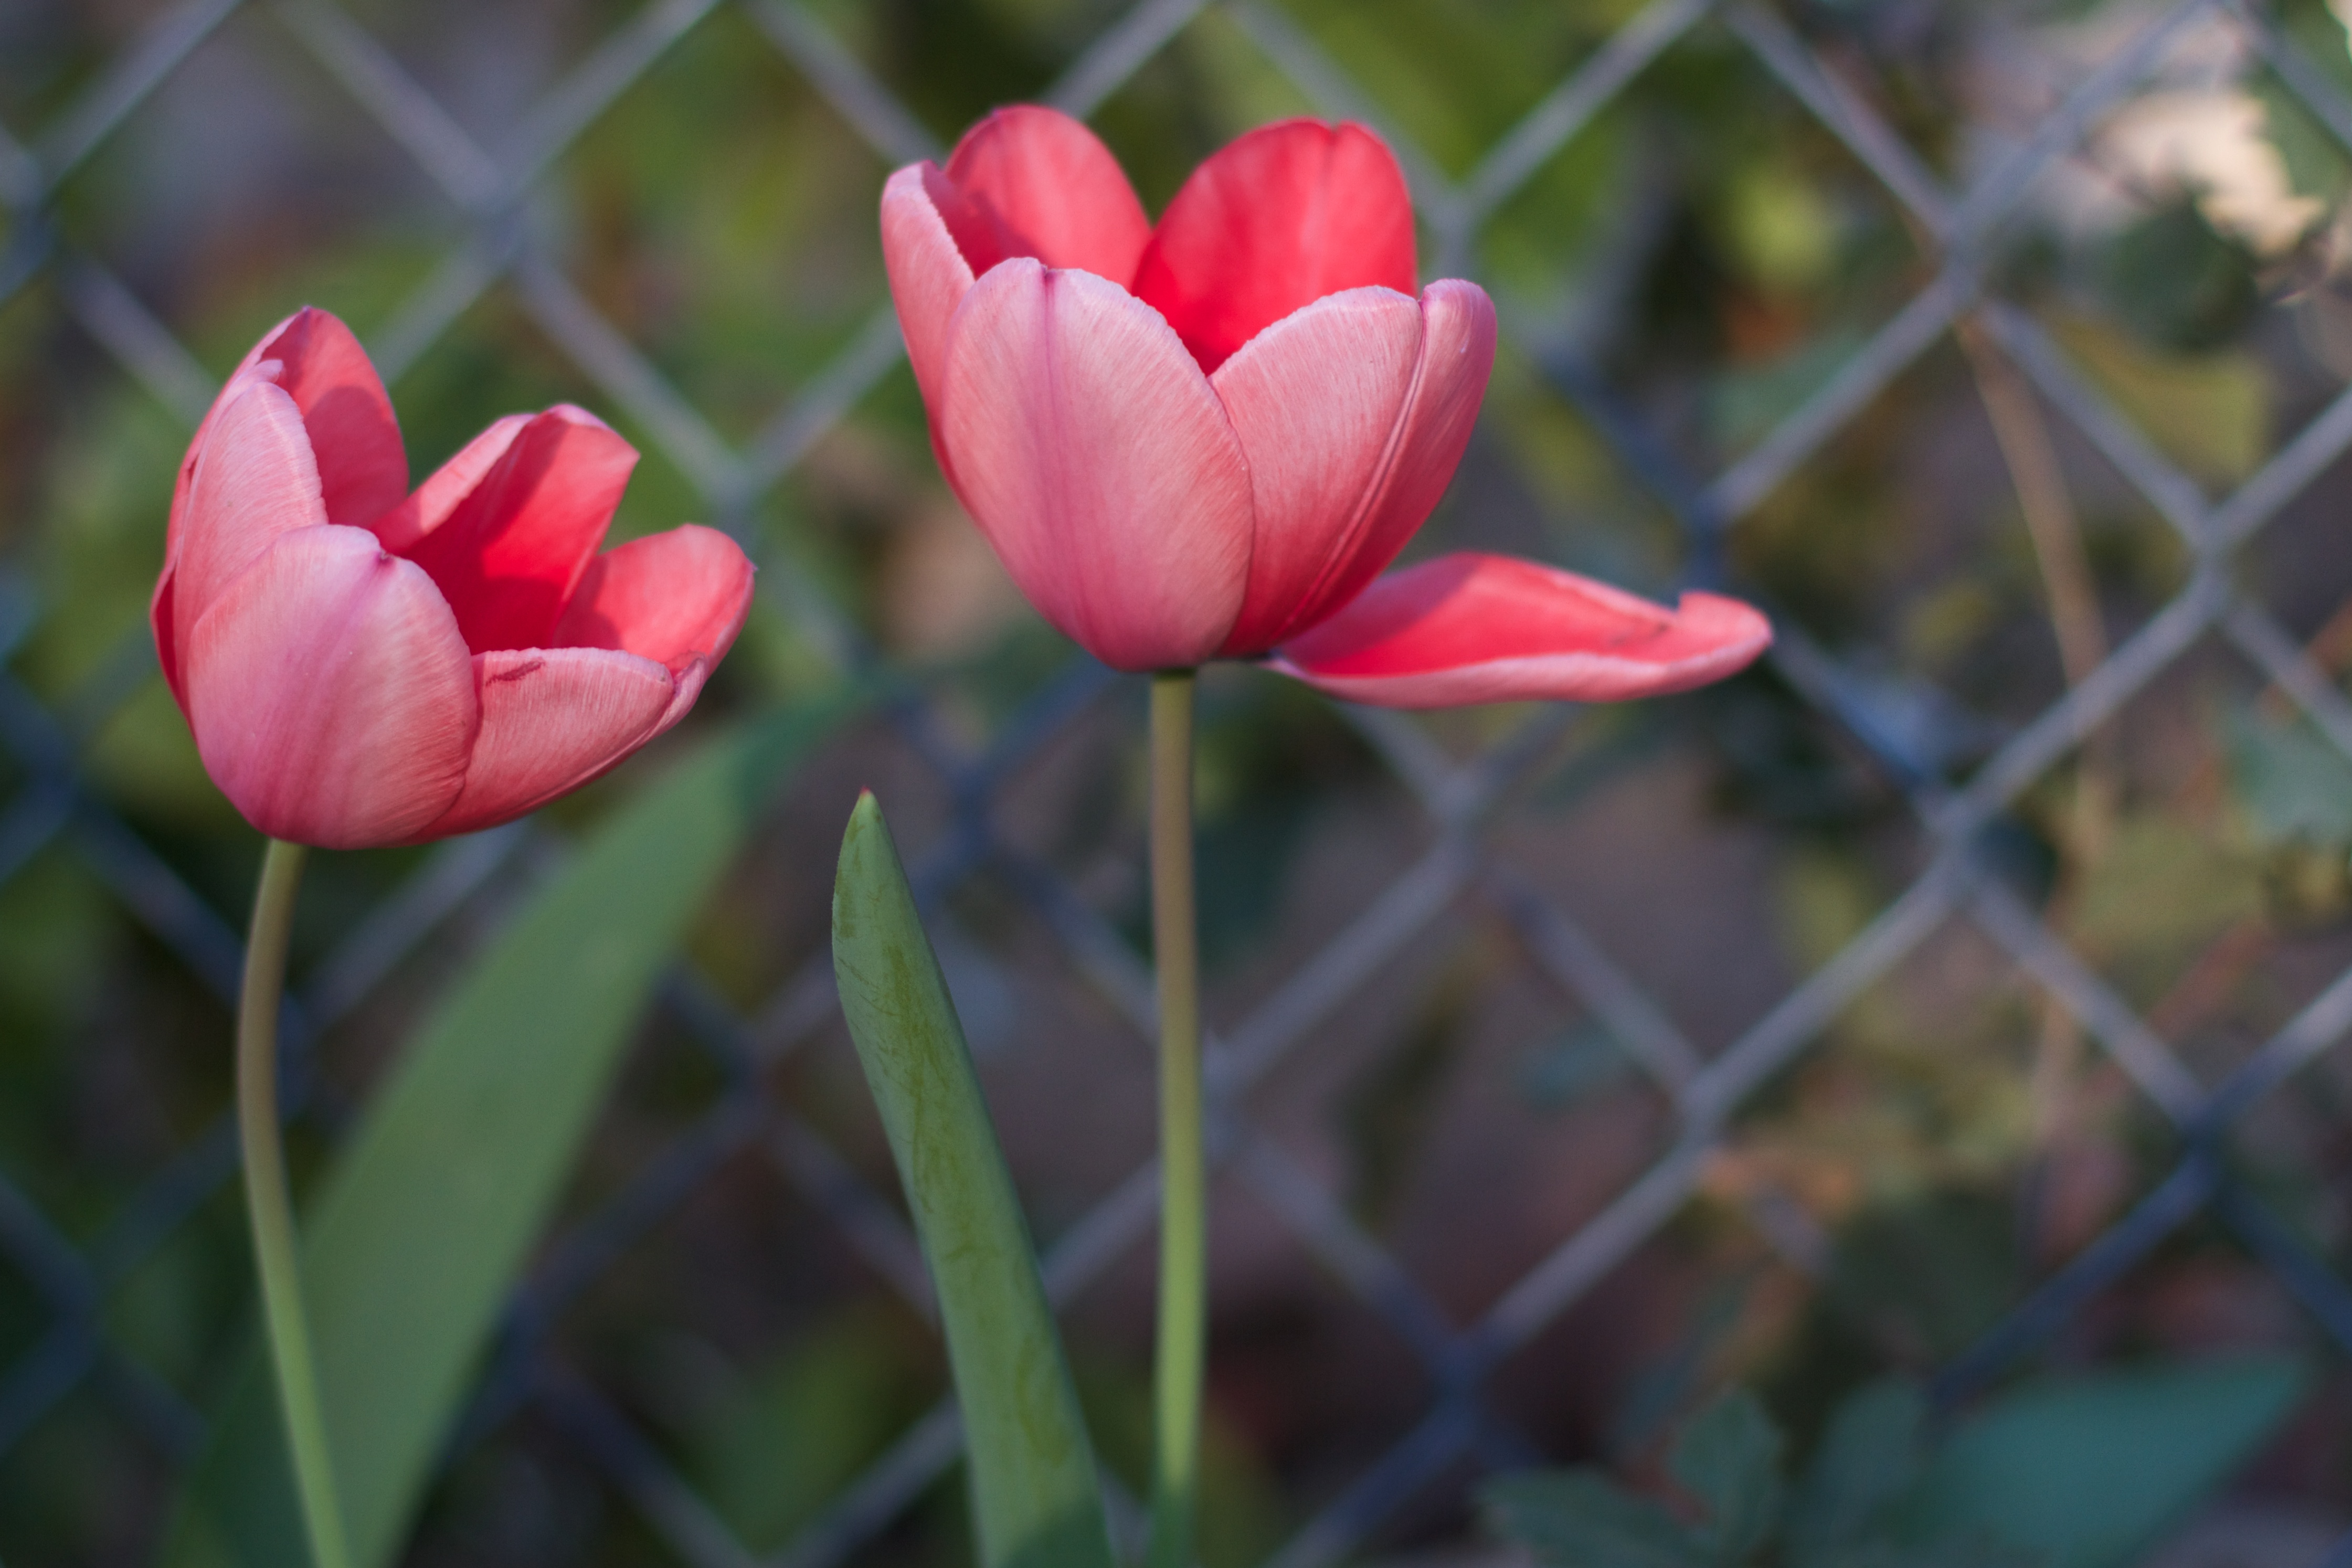
blossom, plant, flower, petal, tulip, botany, flora, macro photography, flowering plant, plant stem, land plant